Petroleum politics

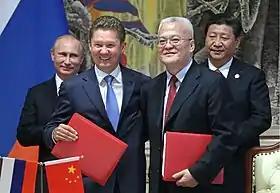
On 21 May 2014, Russia and China signed a $400 billion gas deal for natural gas supplies via the Eastern Route.

High-priced oil allowed the Soviet Union to subsidize the struggling economies of the Soviet bloc for a time, and the loss of petrodollar income during the 1980s oil glut contributed to the bloc's collapse in 1989.